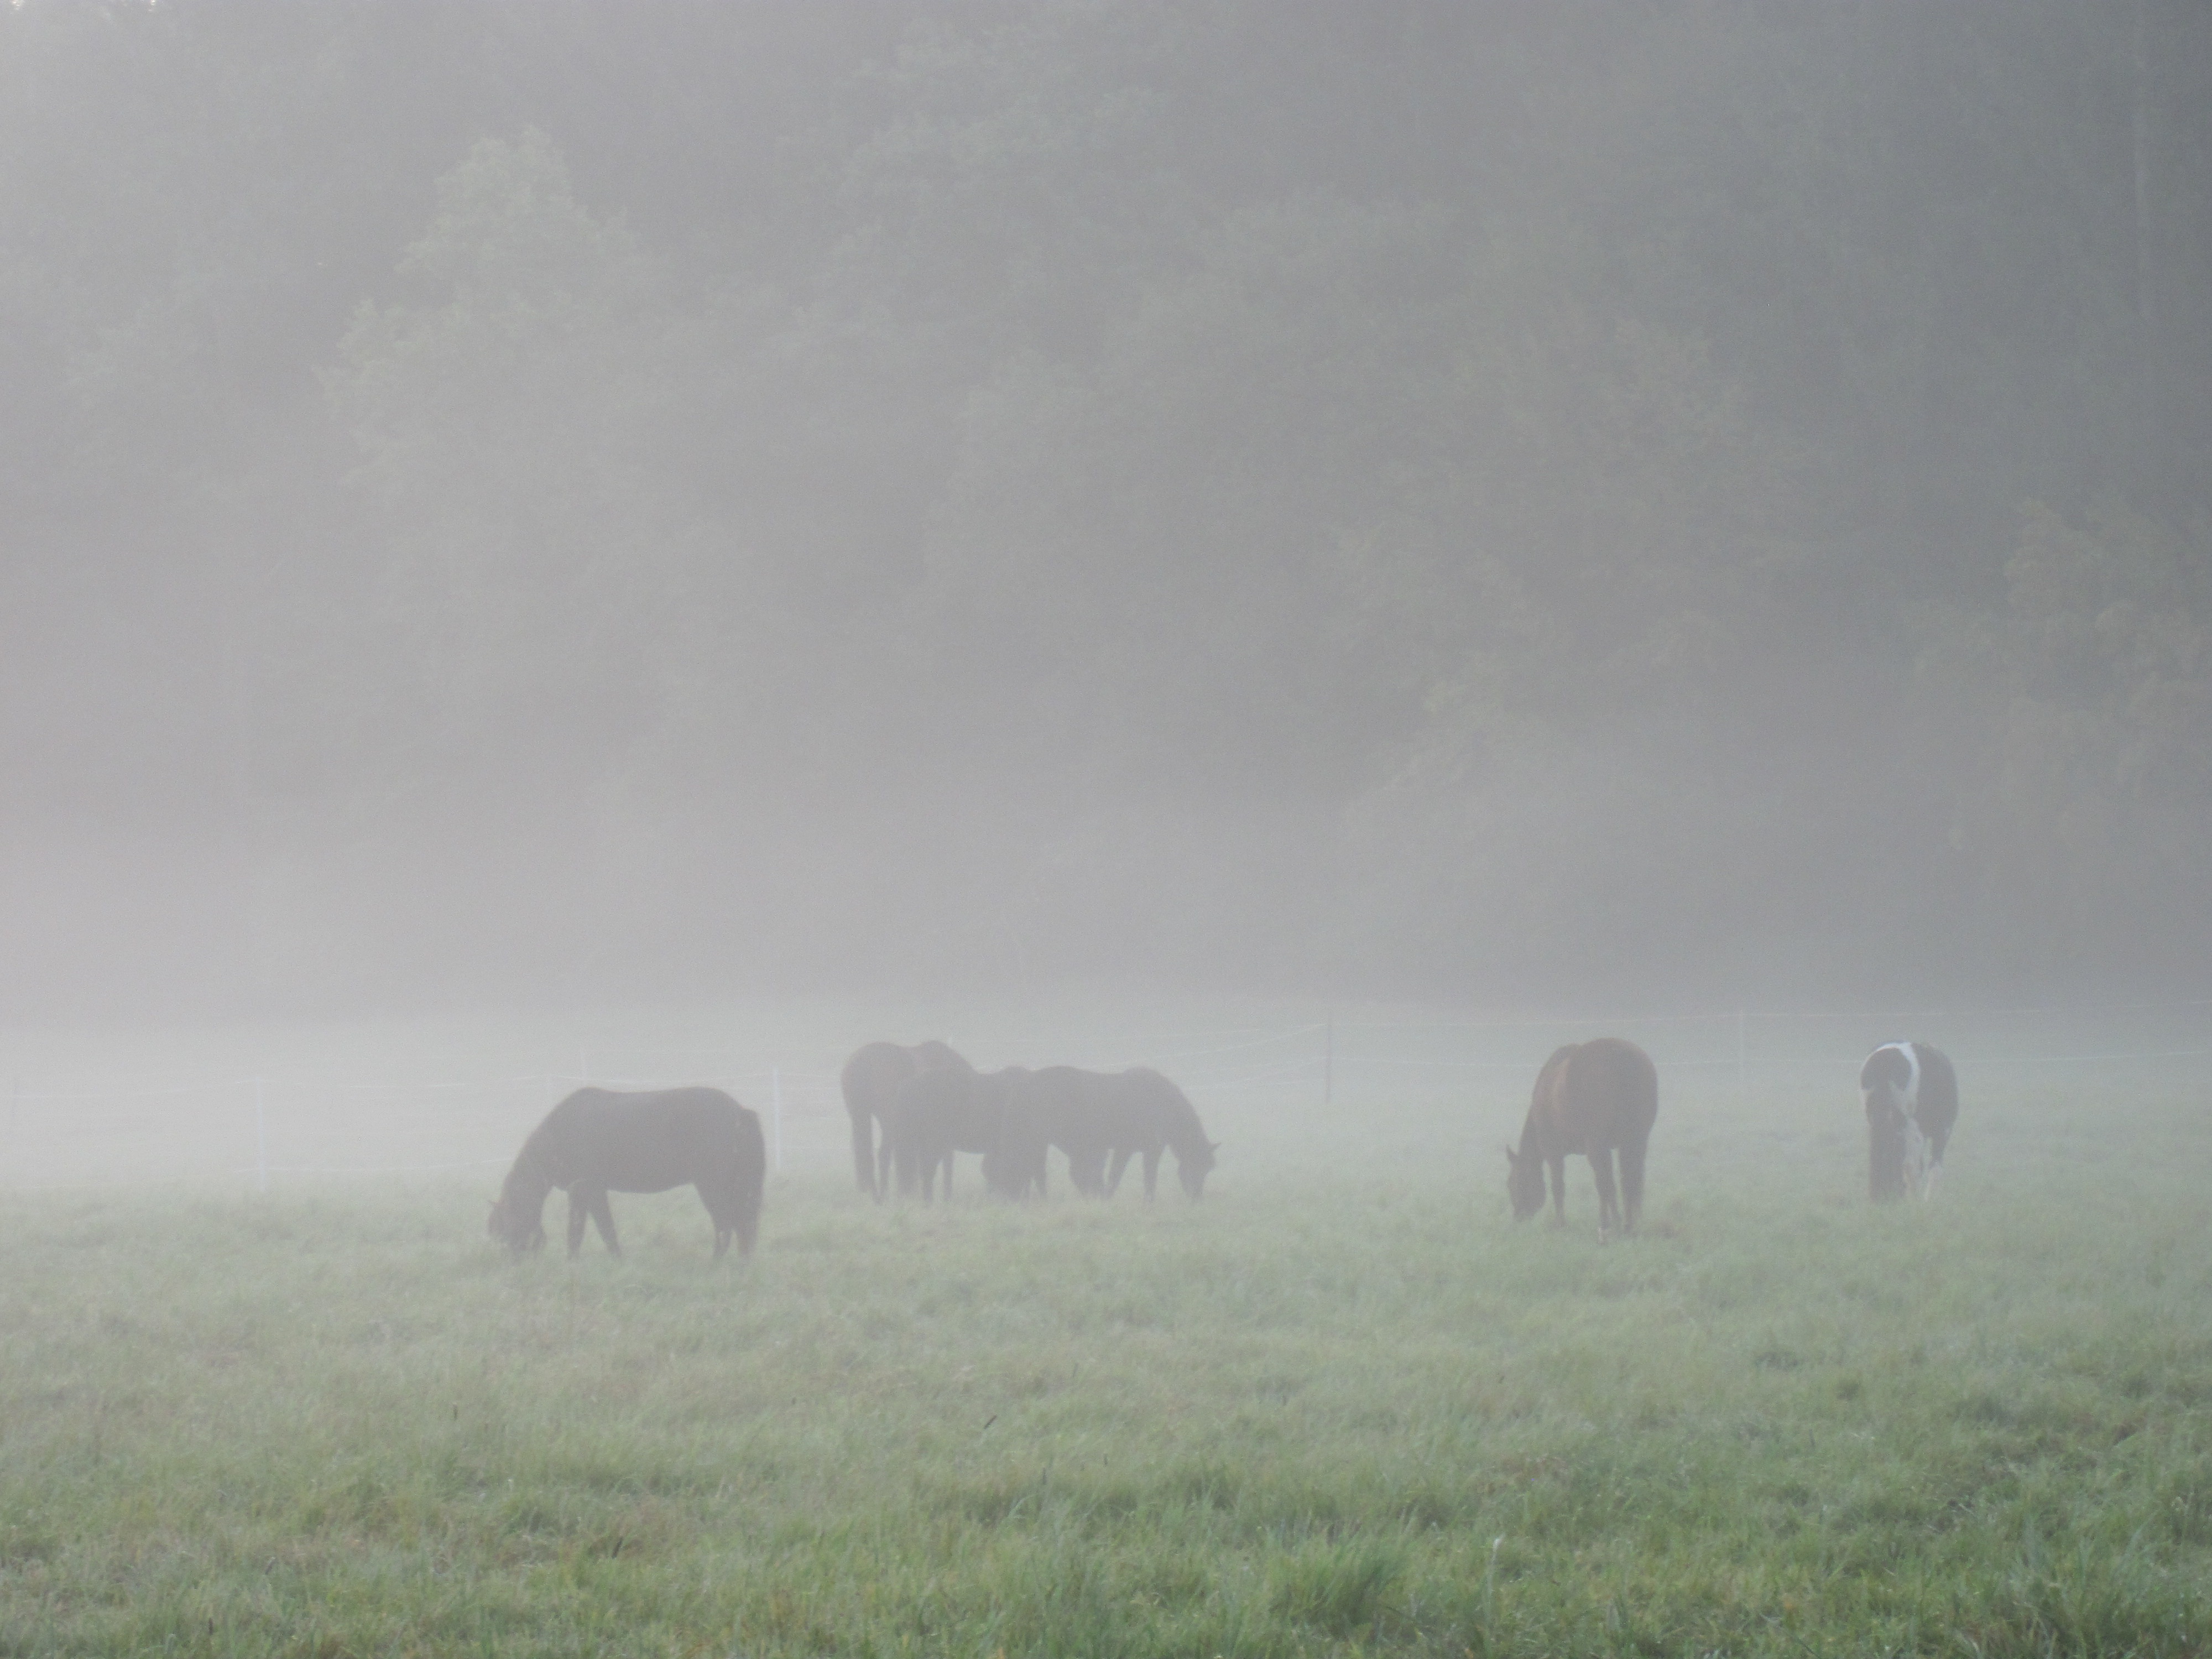
landscape, nature, grass, fog, mist, meadow, prairie, atmosphere, herd, pasture, grazing, autumn, weather, freedom, plain, horses, grassland, plateau, habitat, mood, ecosystem, tundra, steppe, morning mist, natural environment, atmospheric phenomenon